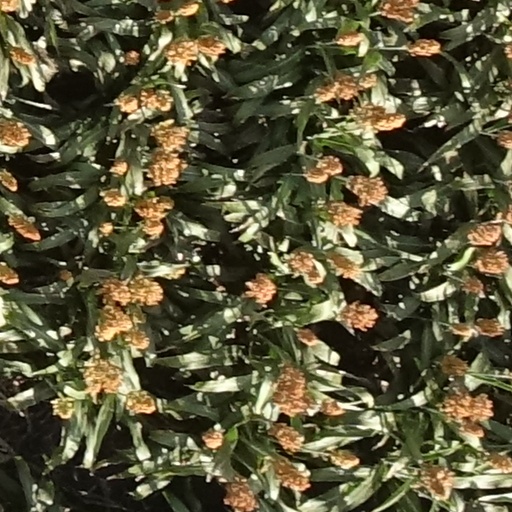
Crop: sorghum